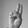
ASL letter: U